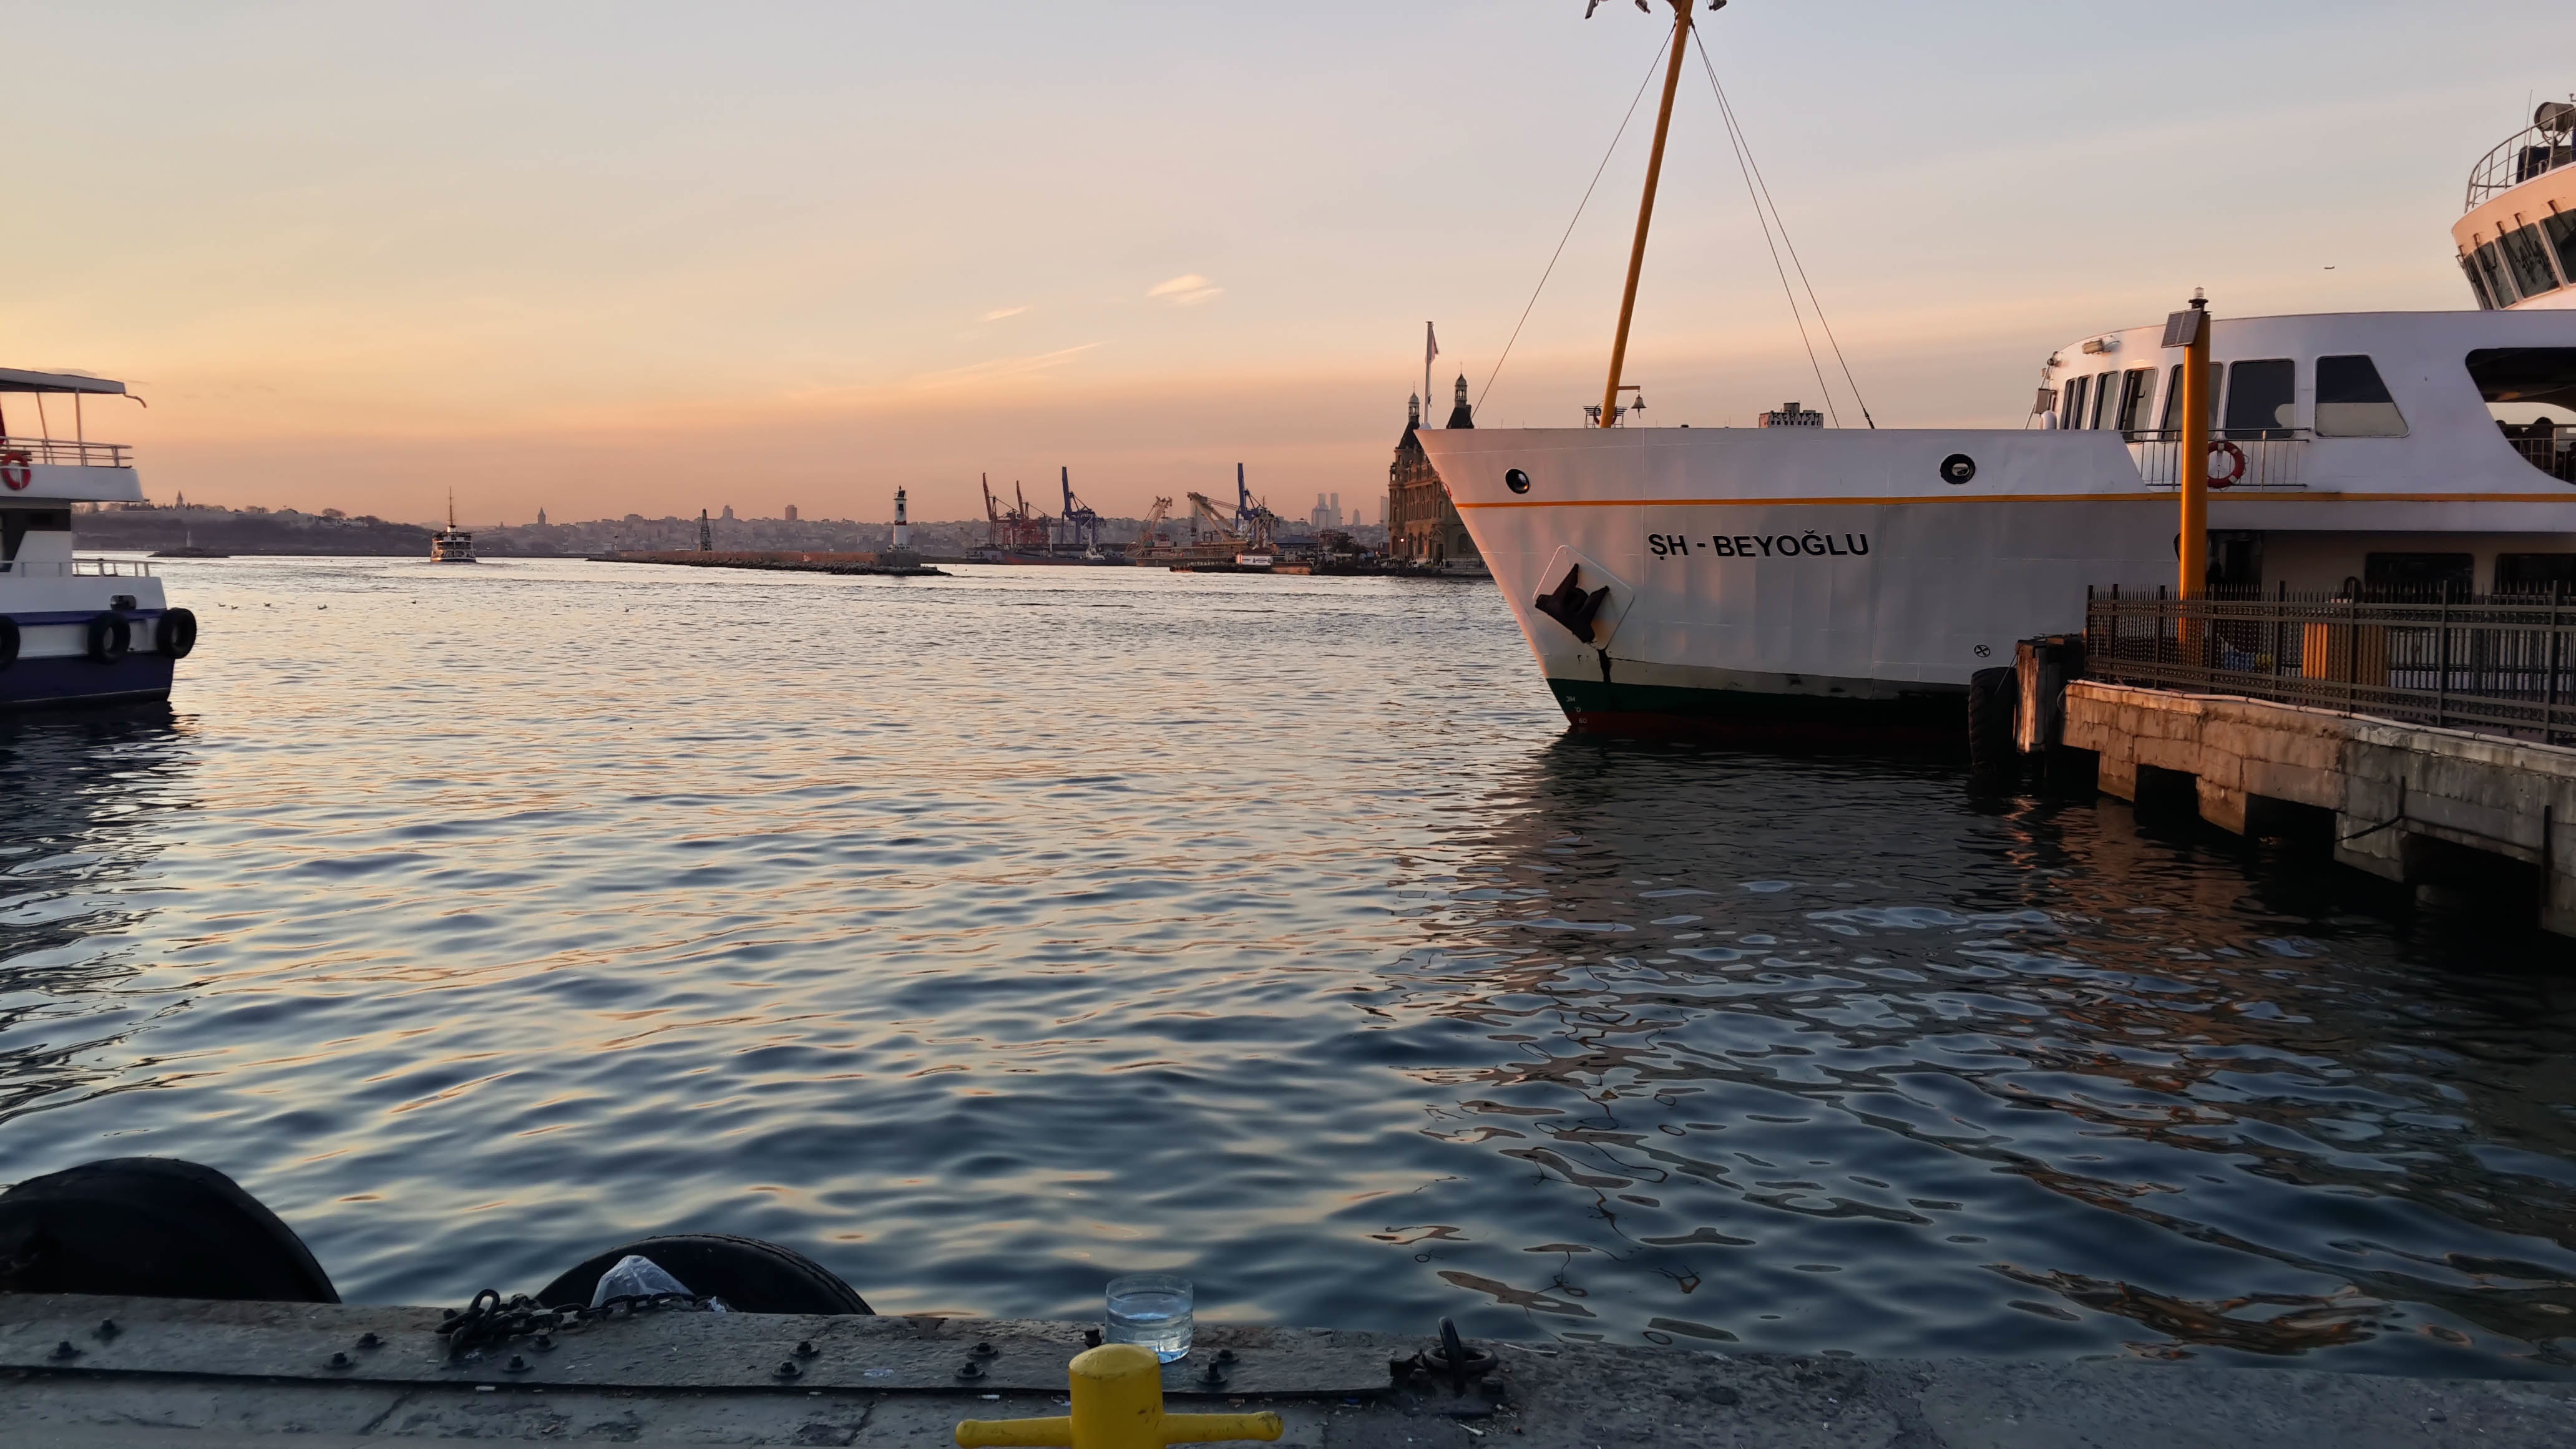
sea, coast, water, dock, boat, river, vehicle, bay, harbor, port, waterway, ferry, boating, channel, watercraft